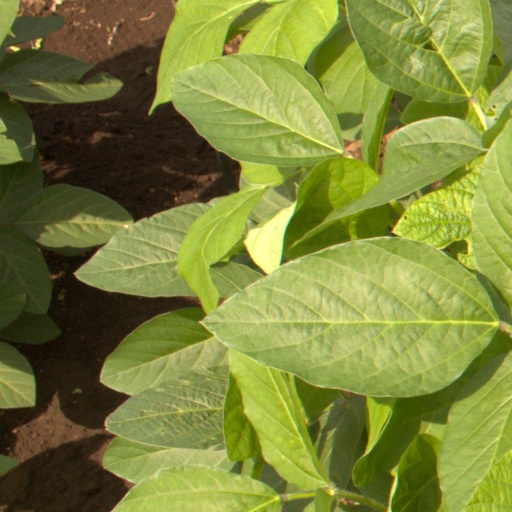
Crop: soybean